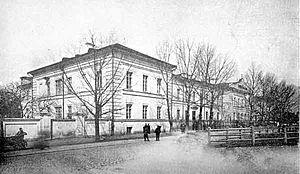
Le faubourg de la Trinité ou colline de la Trinité est un district historique de la ville de Minsk, situé sur la rive gauche de la Svislotch. Il était jadis le centre administratif et commercial de la capitale biélorusse. Il s'agit, depuis 2007, d'une zone historique protégée. On y trouve notamment le Théâtre national d'opéra et de ballet, le musée Maxime Bahdanovitch ou l'île des Larmes.